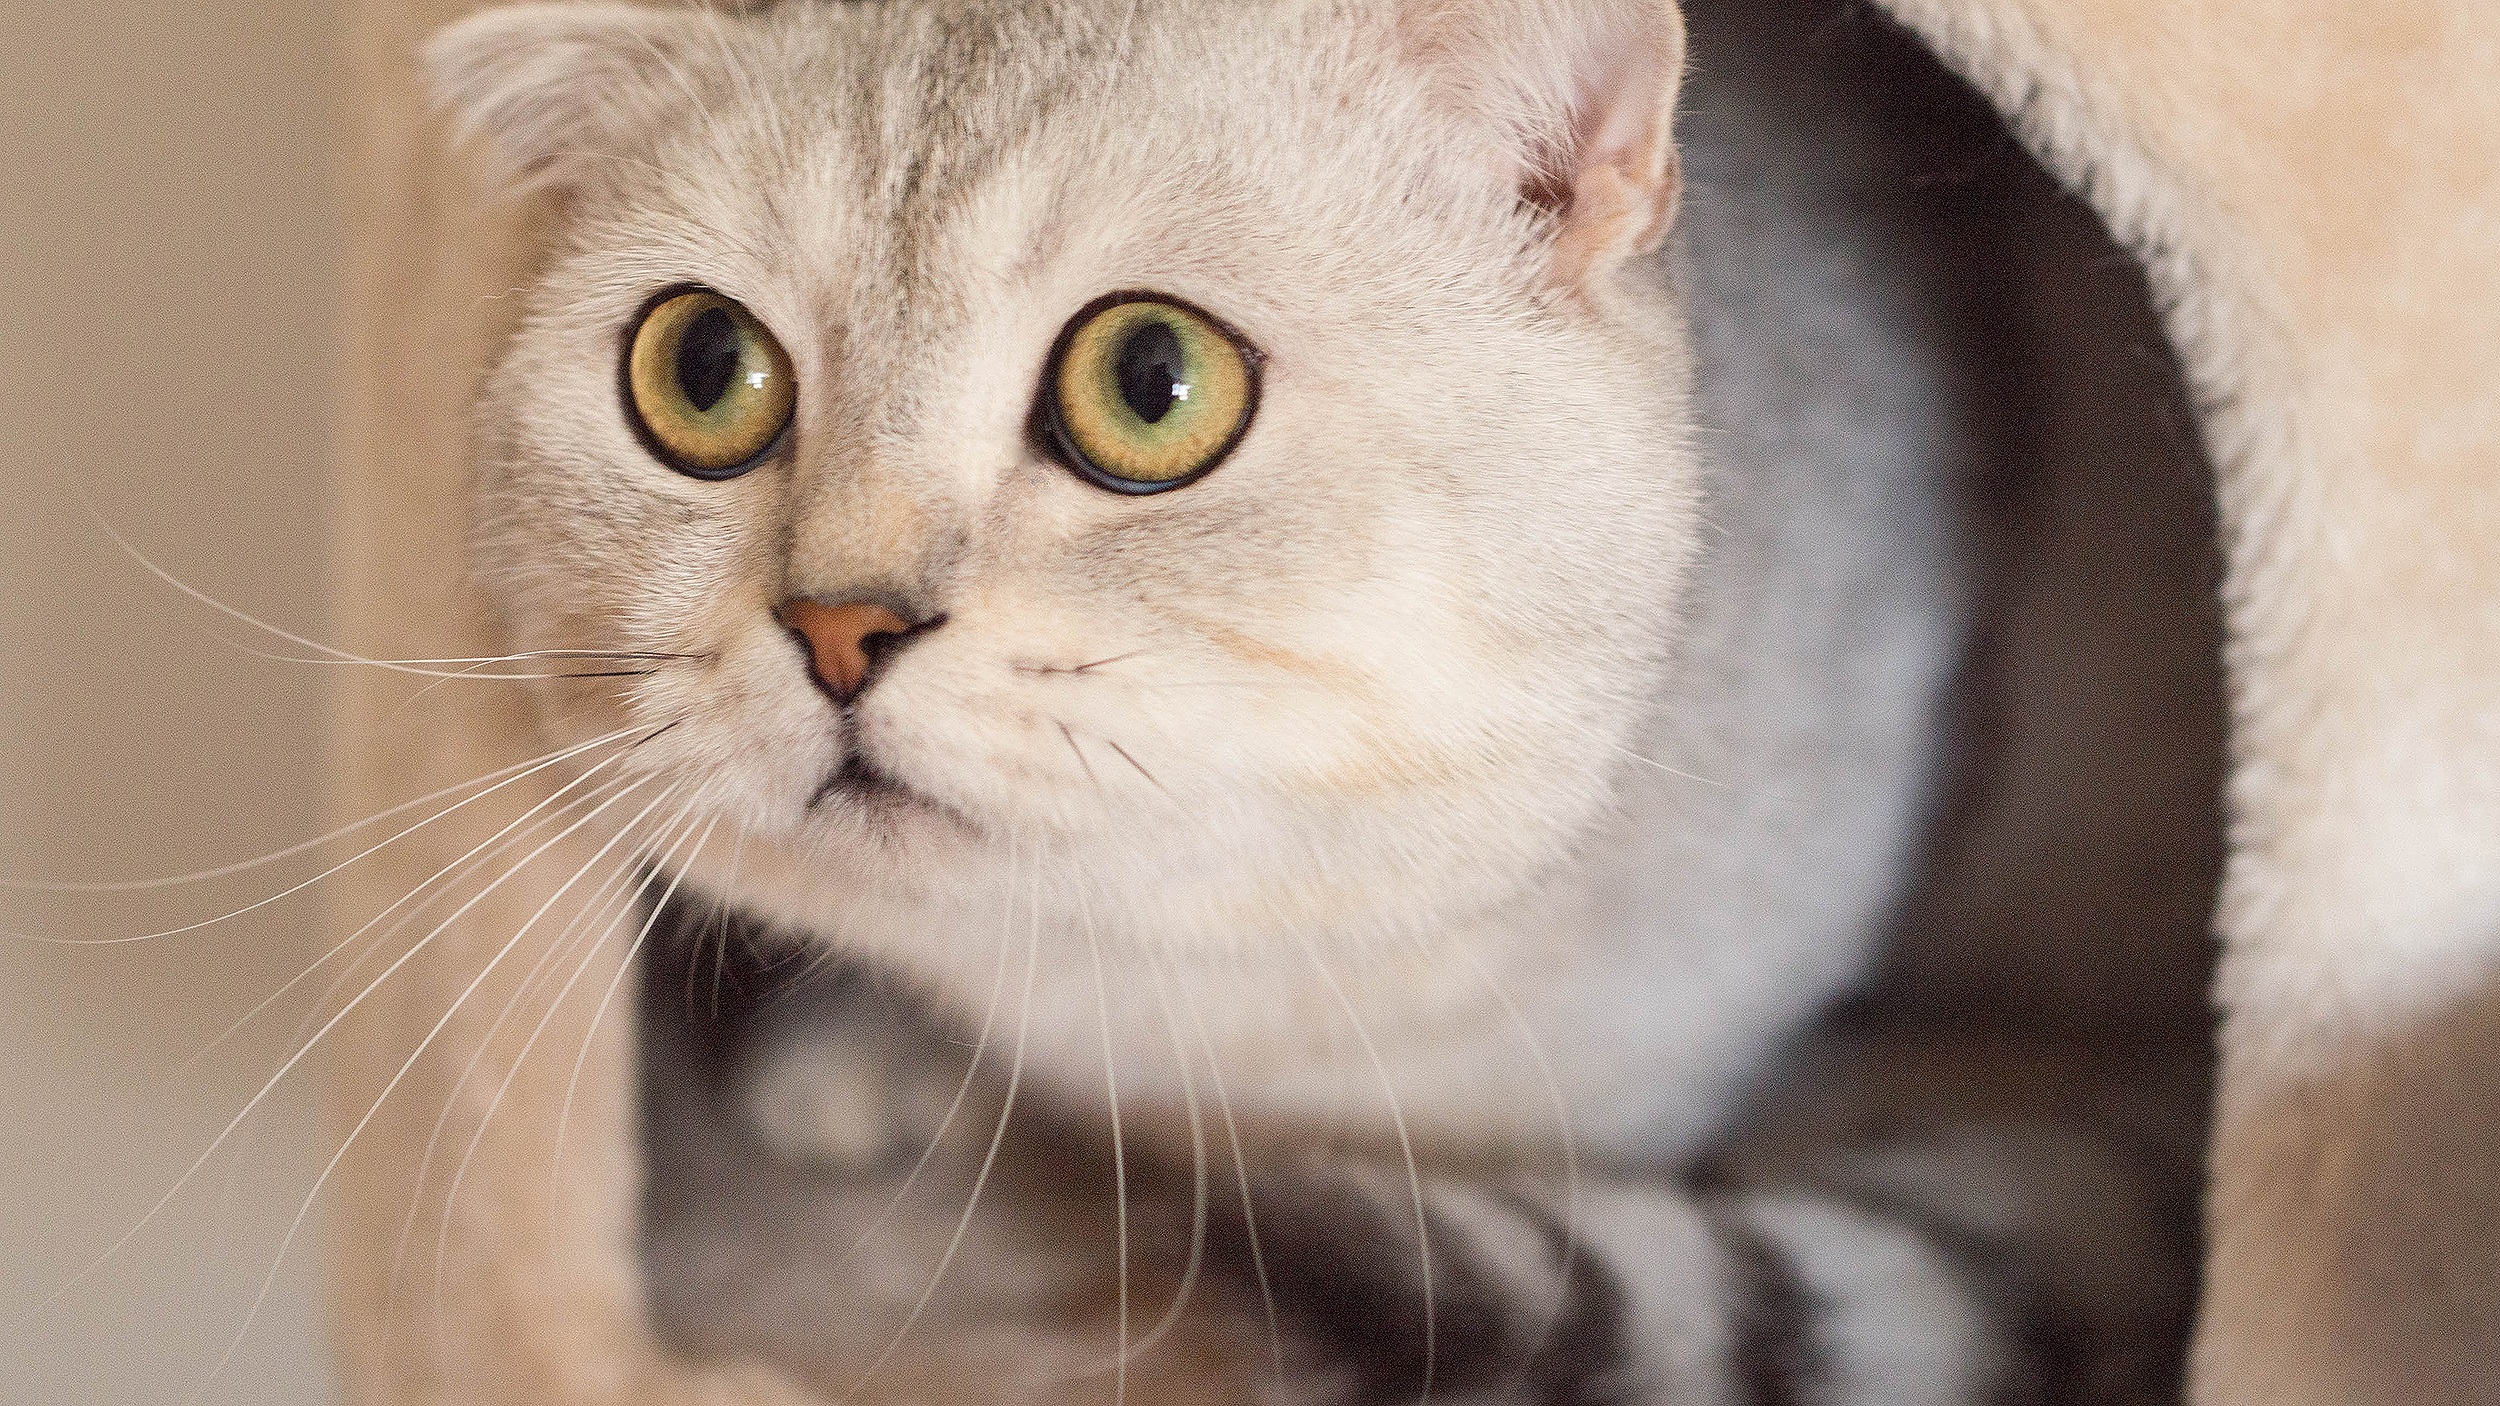
white, animal, cute, looking, pet, young, fluffy, kitten, cat, feline, mammal, playing, whisker, playful, close up, nose, eyes, whiskers, kitty, snout, tail, eye, vertebrate, domestic, adorable, cute cat, breed, hiding, scottish fold, tabby cat, peeking, small to medium sized cats, cat like mammal, domestic short haired cat